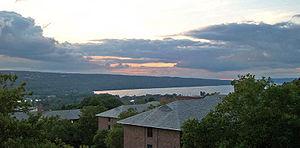
Le lac Cayuga est un lac de l'État de New York appartenant au groupe des Finger Lakes. Long de 61,4 km pour une largeur maximale de 5,6 km, il a une superficie de 172 km². Sa profondeur maximale, de 132 m, est supérieure à son altitude, ce qui signifie que le fond du lac est situé sous le niveau de la mer.